Yearning to Belong

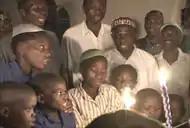

Yearning to Belong is a documentary about the Abayudaya Jews in Uganda and their struggle to be recognized by the international Jewish community.